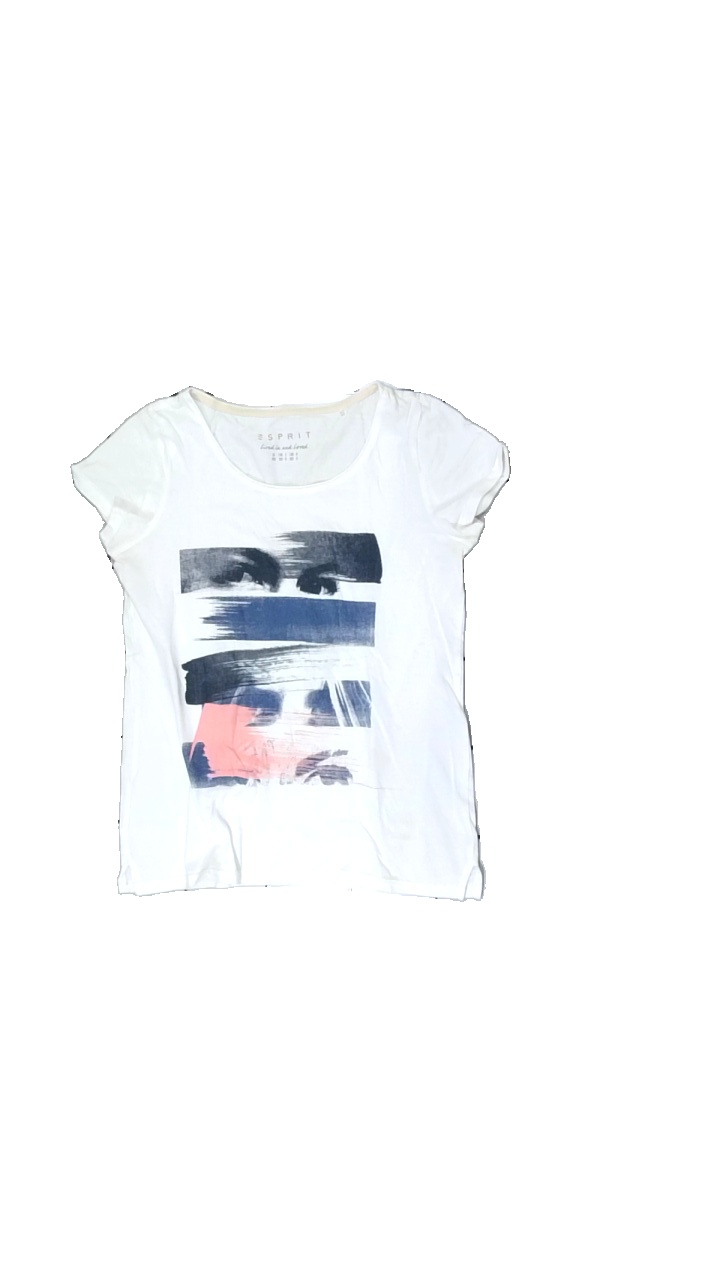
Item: T-shirt (Ladies)
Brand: Esprit
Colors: White, Black, Pink, Multicolor
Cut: Regular
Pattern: Geometric print
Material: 100% cotton
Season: All
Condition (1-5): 2
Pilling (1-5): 5
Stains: Major
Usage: Recycle
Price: <50